Paul Dirac

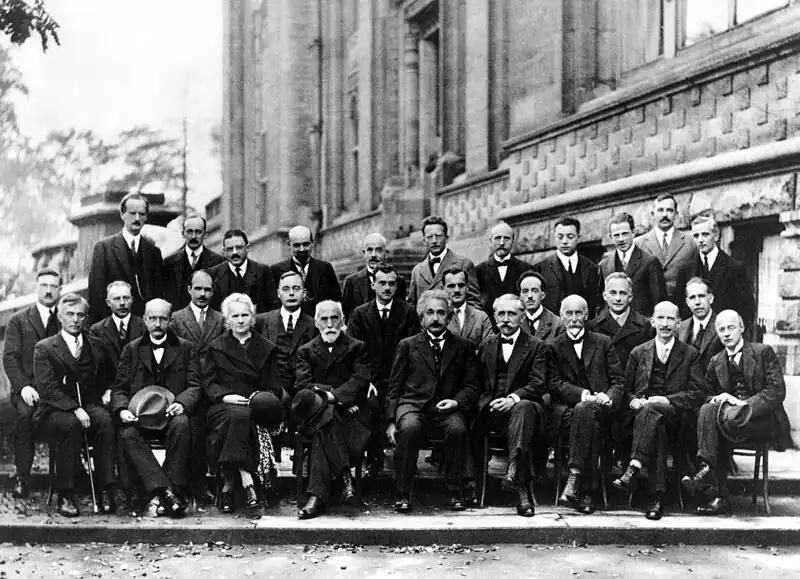
The 1927 Solvay Conference in Brussels, a gathering of the world's top physicists. Dirac is in the centre of the middle row, seated behind Albert Einstein.

Dirac was regarded by his friends and colleagues as unusual in character. In a 1926 letter to Paul Ehrenfest, Albert Einstein wrote of a Dirac paper, "I am toiling over Dirac. This balancing on the dizzying path between genius and madness is awful." In another letter concerning the Compton effect he wrote, "I don't understand the details of Dirac at all."